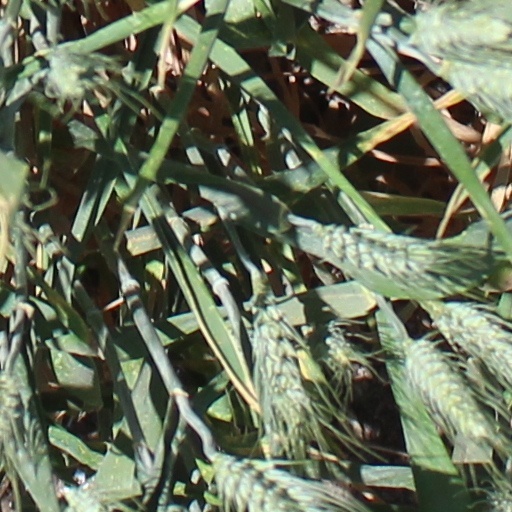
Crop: wheat